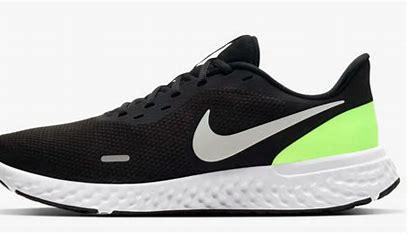
Brand: Nike
Model: Revolution 5 Flyease